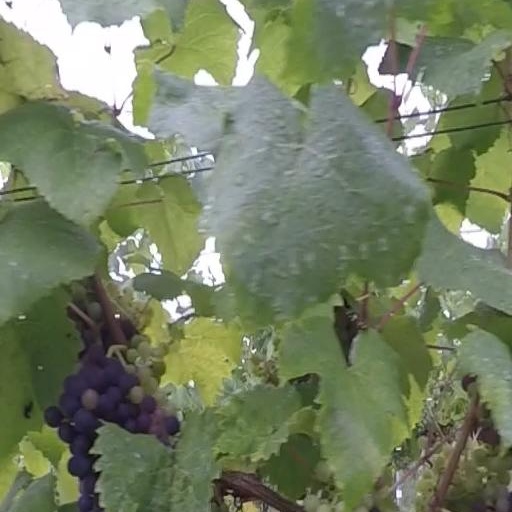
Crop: grape